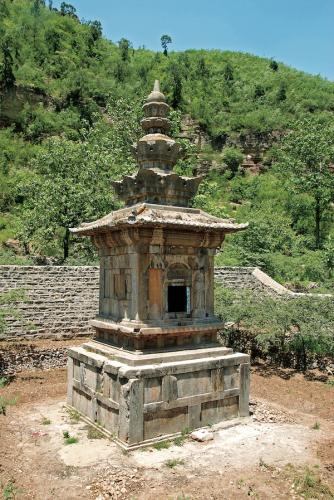
地标名称：明惠大师塔
所在城市：长治市·平顺县